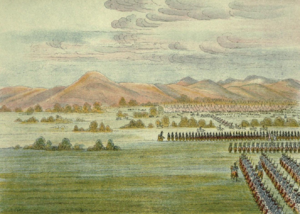
Le terme dragon désigne des militaires se déplaçant à cheval mais combattant à pied, bien que certaines périodes de l'histoire aient fait déroger à cette règle dans leur attitude de combat.